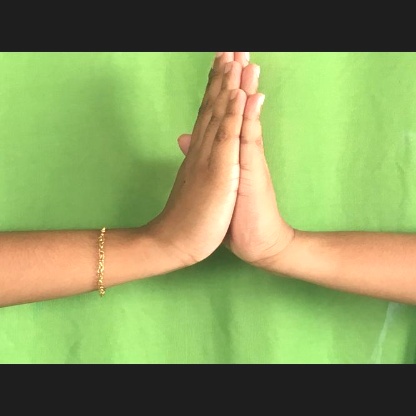
Mudra: Anjali